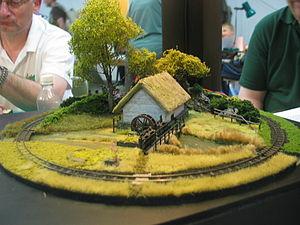
Le modélisme ferroviaire est une activité de modélisme concernant les trains et le monde ferroviaire, et tout particulièrement leur reproduction suivant une échelle et un thème définis, ainsi que leur exploitation.